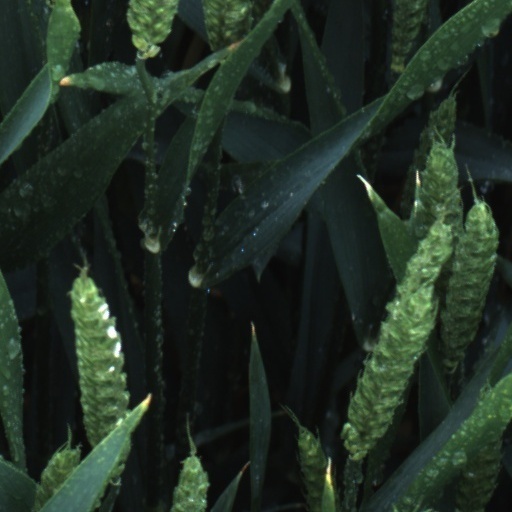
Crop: wheat